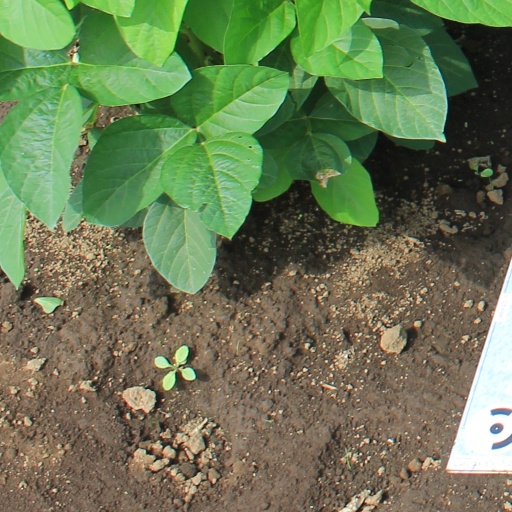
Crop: soybean